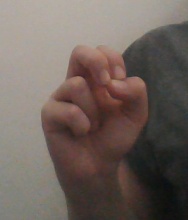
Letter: gaaf